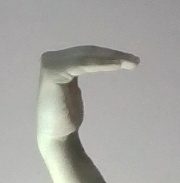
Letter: haa